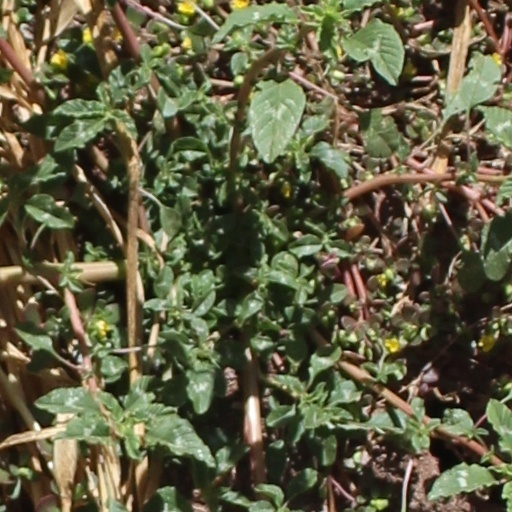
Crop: wheat